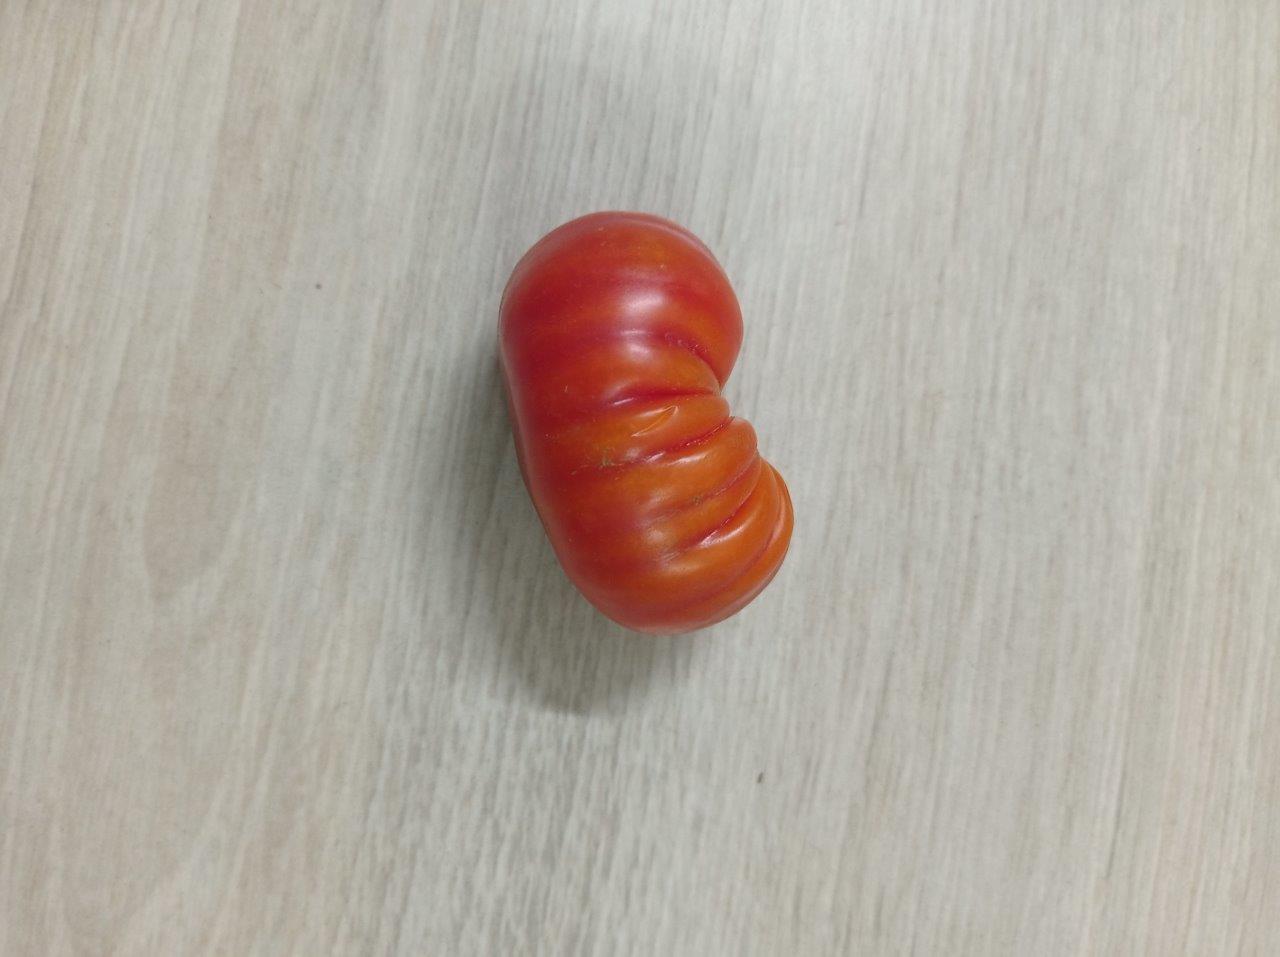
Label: Fresh